Perth Modern School

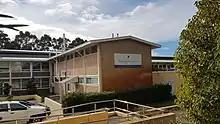
Andrews building, as seen from Roberts Rd

Prior to 2013, the Andrews Building was known as the East building. The East building and older gymnasium were built around 1958, when Perth Modern became a local-intake school. Both buildings have been listed as well sited bearing a functionalist aesthetic. The design and construction have been recognised as fine examples of post-war International style. The new administration building (opened 2009) joins and provides lift access to the east building.